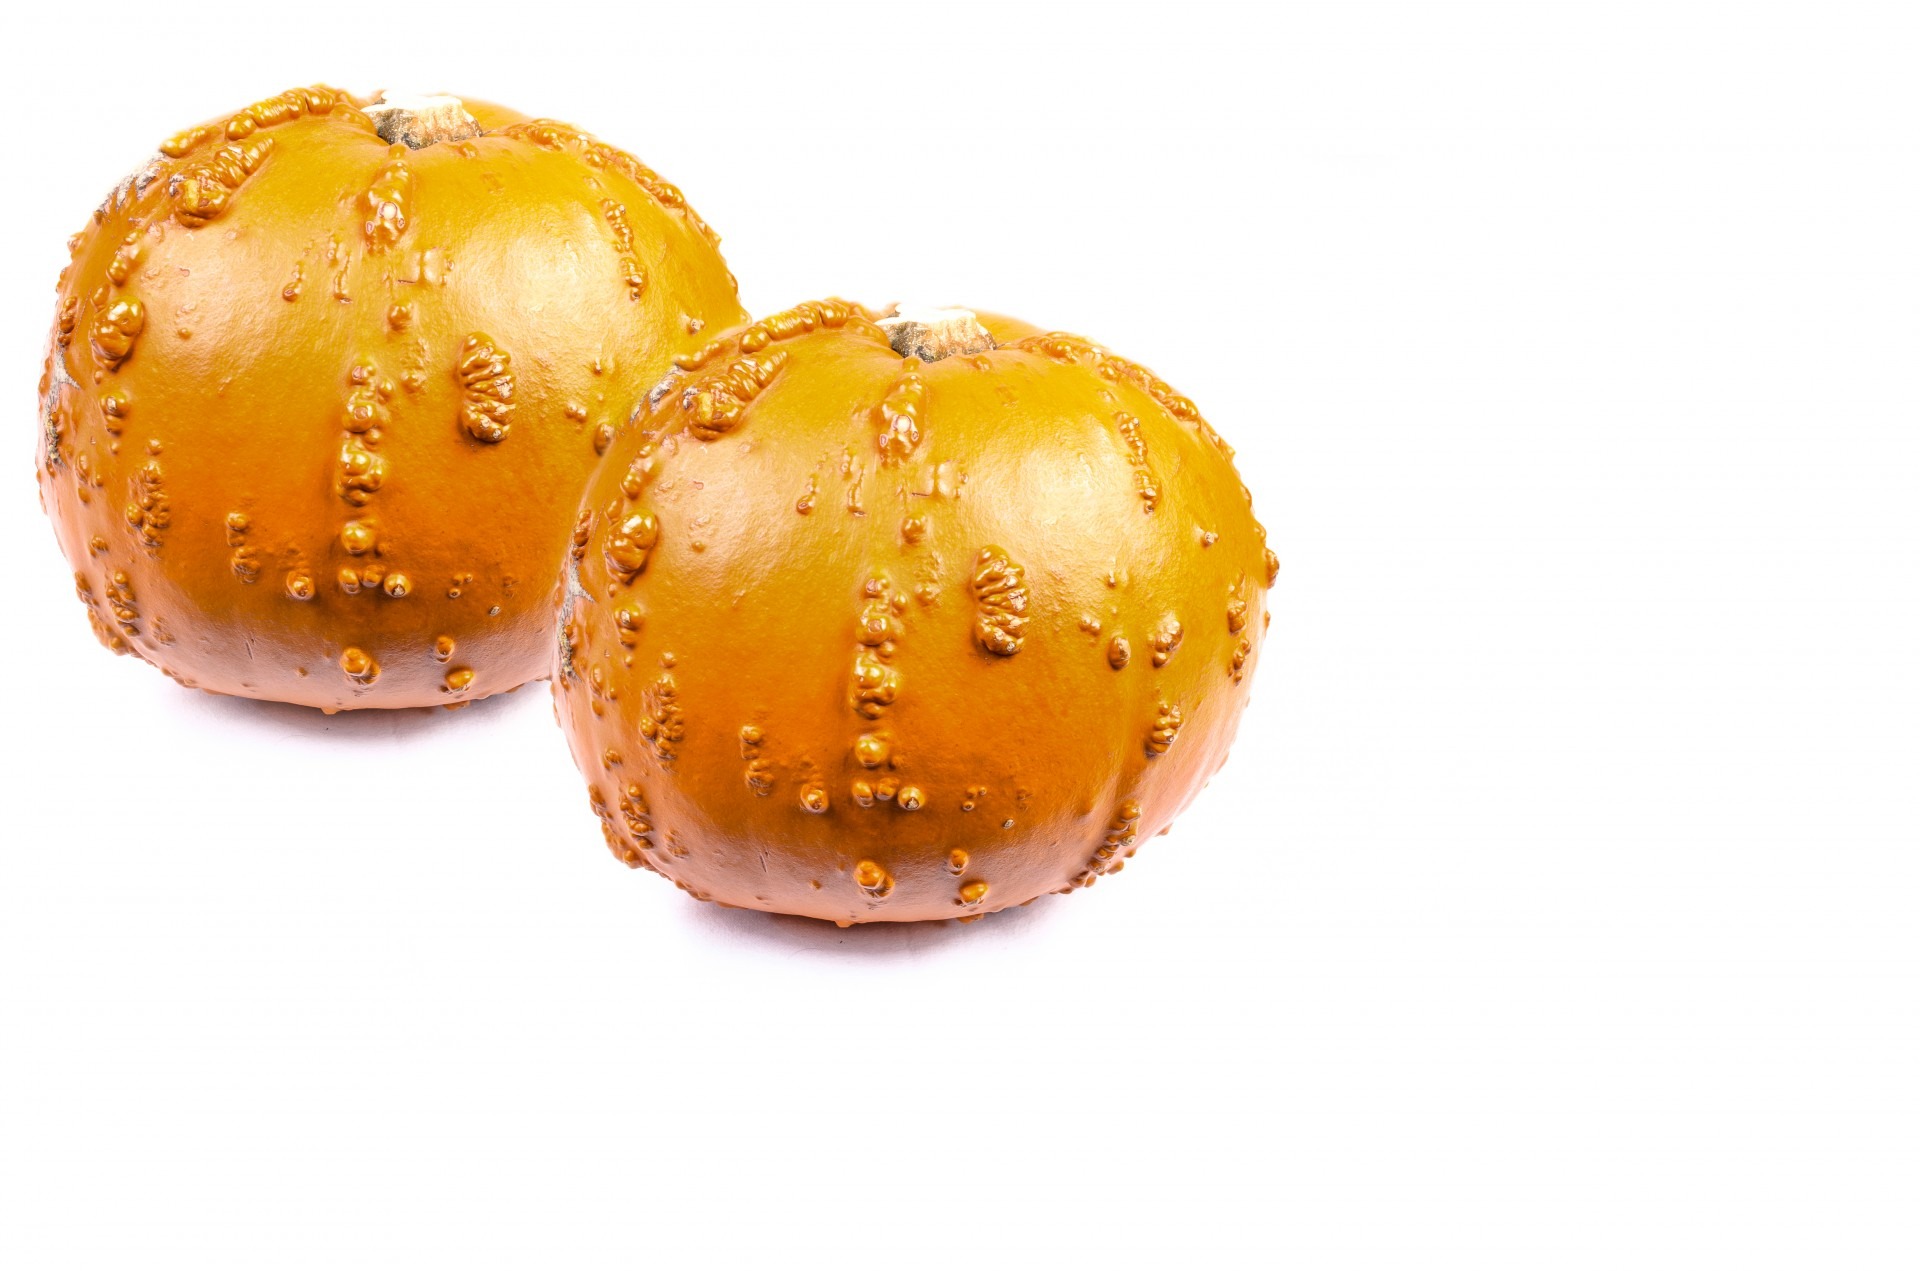
plant, white, fruit, isolated, ripe, decoration, orange, food, produce, vegetable, natural, autumn, pumpkin, halloween, holiday, kitchen, market, yellow, agriculture, squash, festive, miniature, close up, thanksgiving, one, gardening, decorative, seasonal, mini, november, organic, flowering plant, land plant